Naisasialiitto Unioni

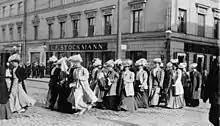
Group of suffragists in Helsinki, c.1900

Naisasialiitto Unioni (Finnish) or Kvinnosaksförbundet Unionen (Swedish), sometimes referred to in English as the League of Finnish Feminists, is a non-profit Finnish women's rights organization which was established in 1892. Since 1904 it has been the Finnish arm of the International Alliance of Women.